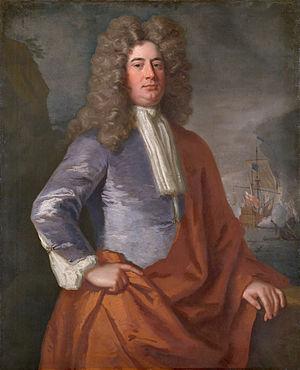
Portrait de l'amiral Mathew Aylmer (1658-1720)
Matthew Aylmer, 1ᵉʳ baron Aylmer, est un amiral irlandais de la Royal Navy.